Fulton J. Sheen

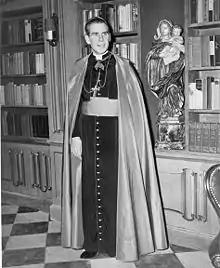
Sheen on the set of his show "Life Is Worth Living"

Fulton John Sheen (born Peter John Sheen; May 8, 1895 – December 9, 1979) was an American Catholic prelate who served as Bishop of Rochester from 1966 to 1969. He was known for his preaching, especially on television and radio.